David Edwards (footballer, born 1986)

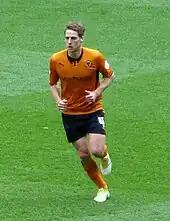
Edwards playing for Wolverhampton Wanderers in 2014

On 14 January 2008, Edwards signed a two-and-a-half-year contract with Wolverhampton Wanderers. Five days after signing, Edwards made a goalscoring debut for the club in a 2–0 win away to Scunthorpe United. However, injuries kept him from playing a regular role in the remainder of the season. He returned fit for the following season, but found new signing David Jones often preferred alongside captain Karl Henry in central midfield; however, Edwards still started half the season's games as they won promotion to the Premier League. Following the conclusion of the season, Edwards signed a new three-year contract with the club.